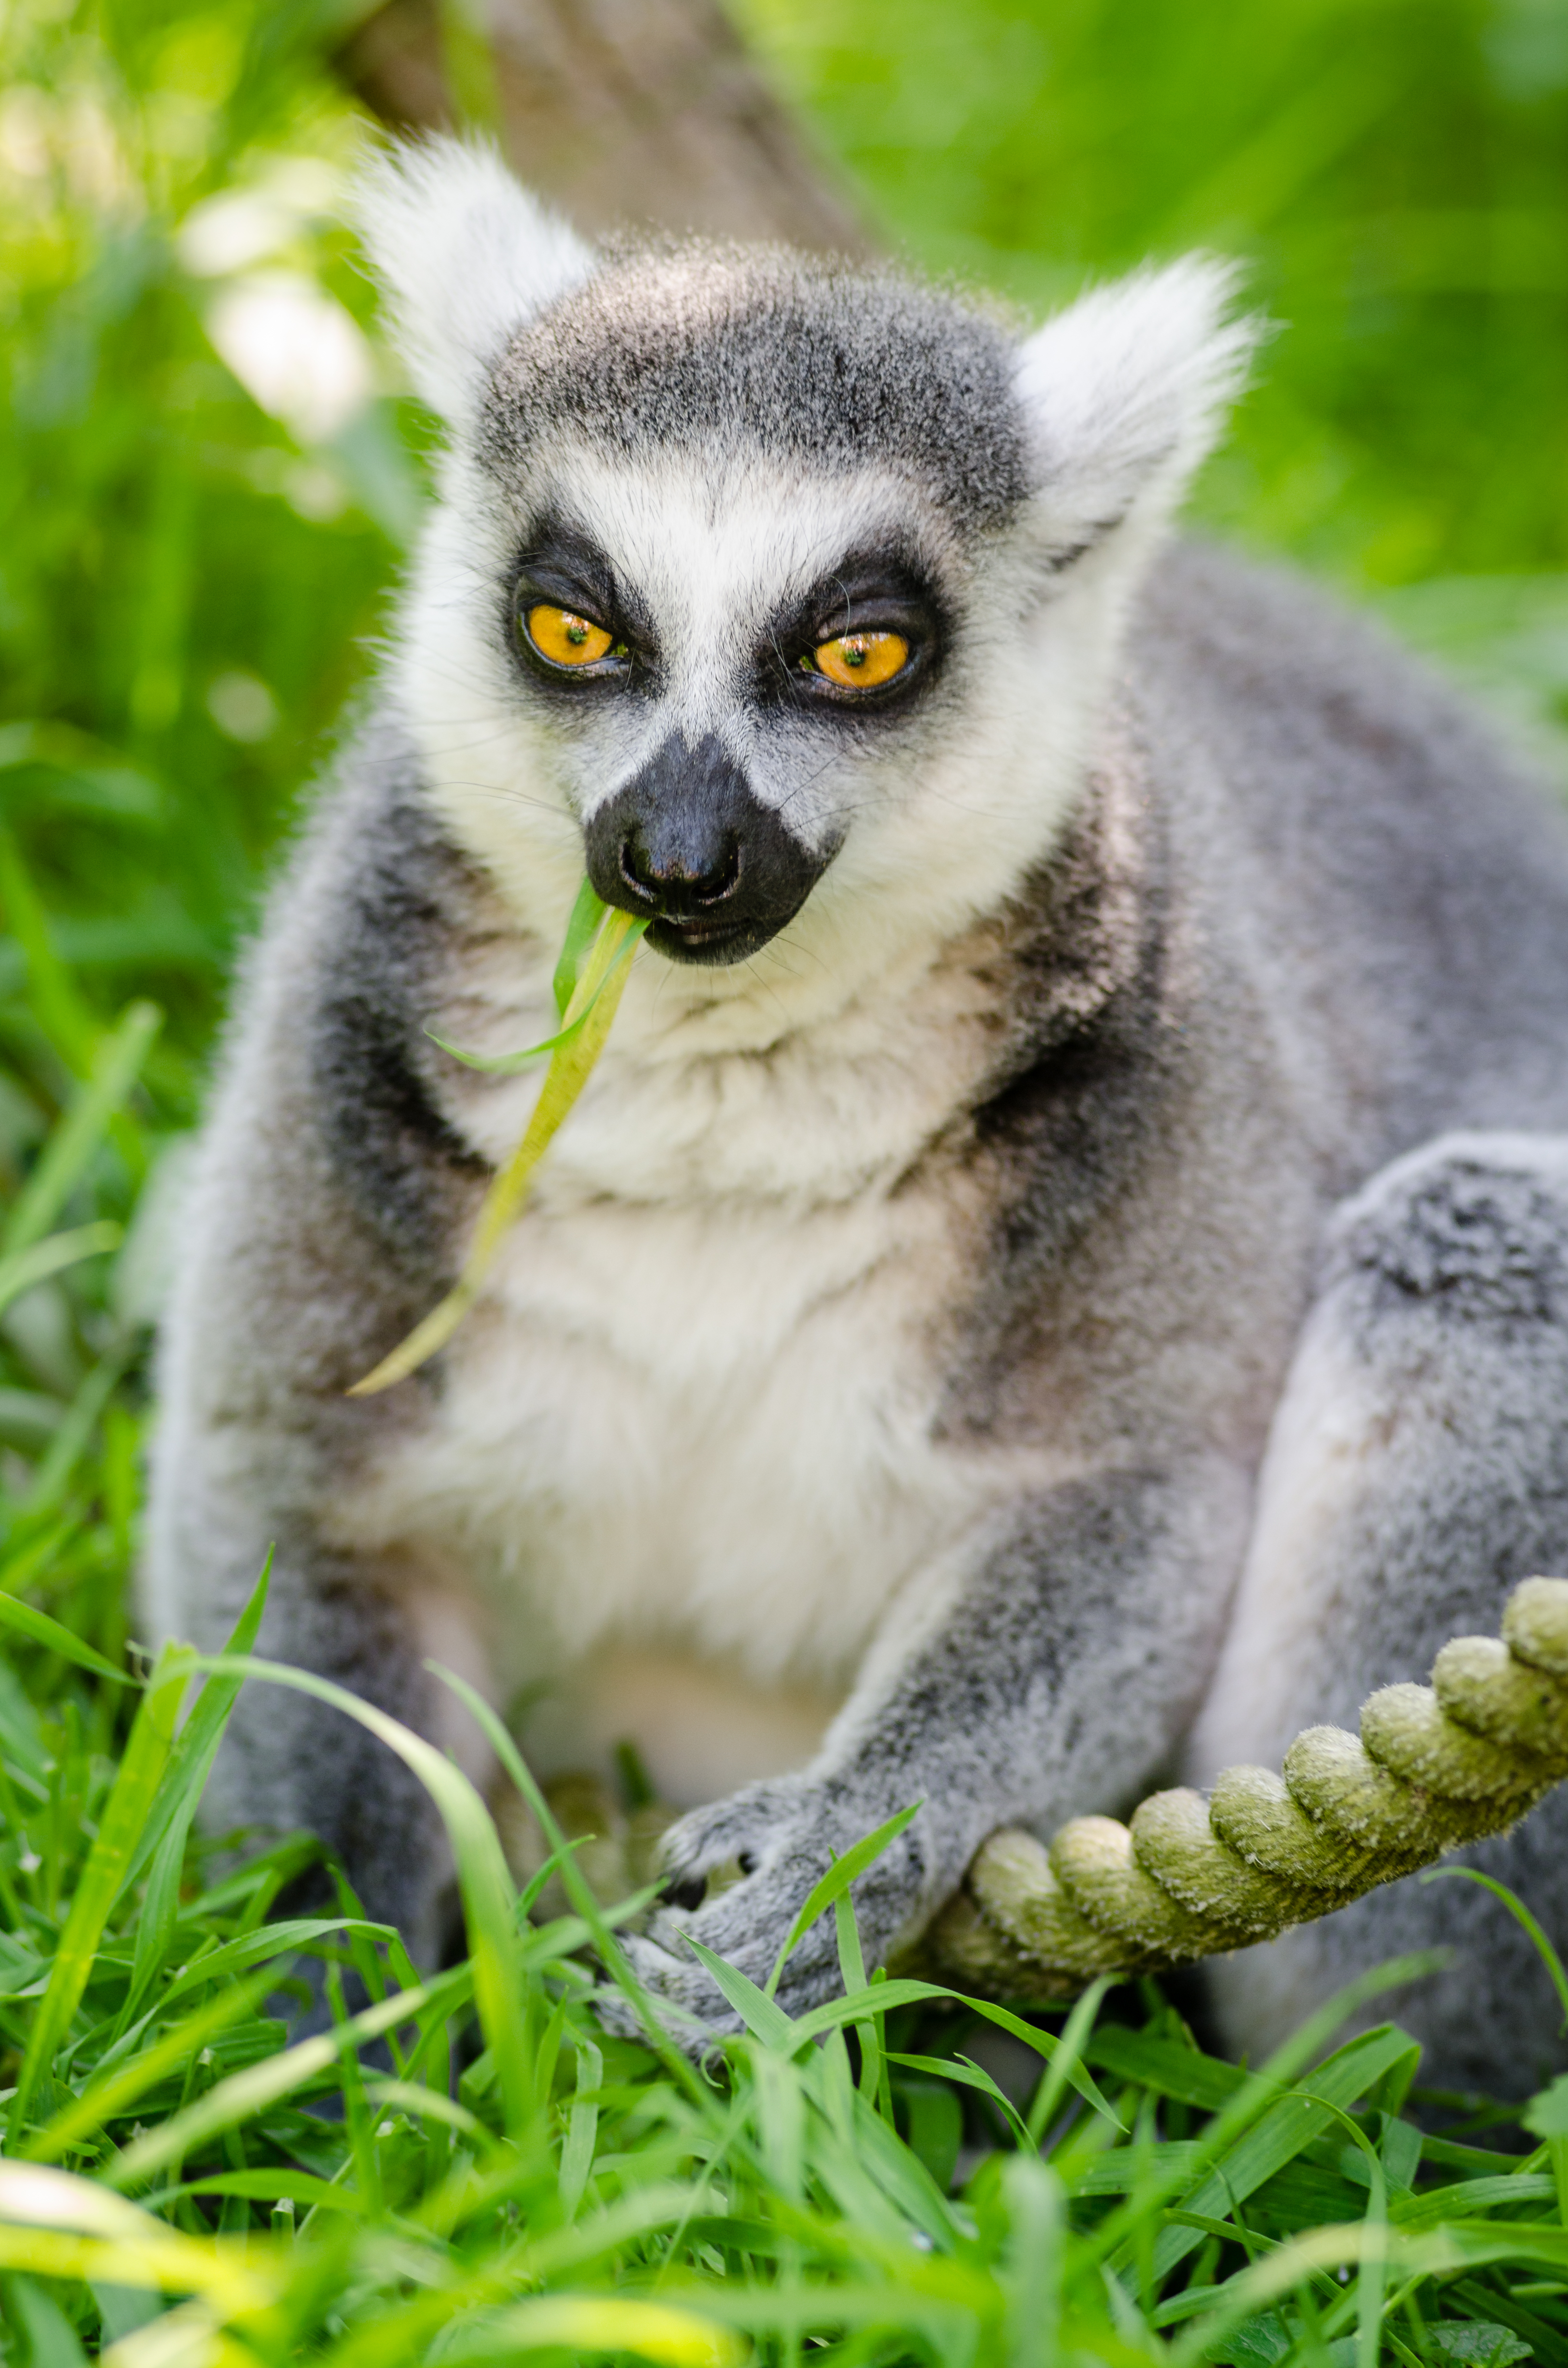
tree, bokeh, ring, feet, animal, cute, wildlife, zoo, fur, mammal, nikon, fauna, primate, squirrel monkey, eyes, hands, animals, madagascar, vertebrate, tier, fell, augen, baum, adorable, lemur, d7000, niedlich, tailed, catta, katta, tierpart, madagaskar, fuse, gr n, s s, h nde